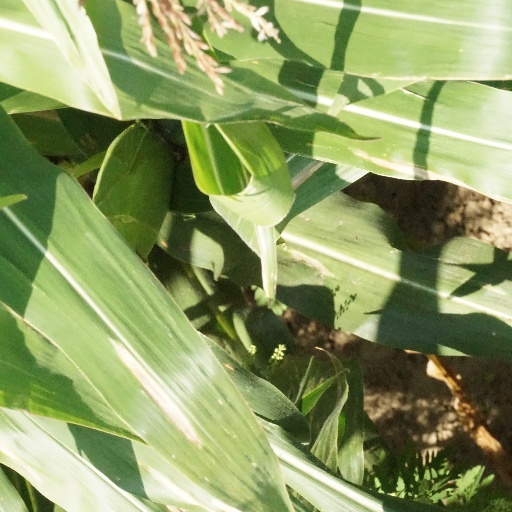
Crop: maize; corn